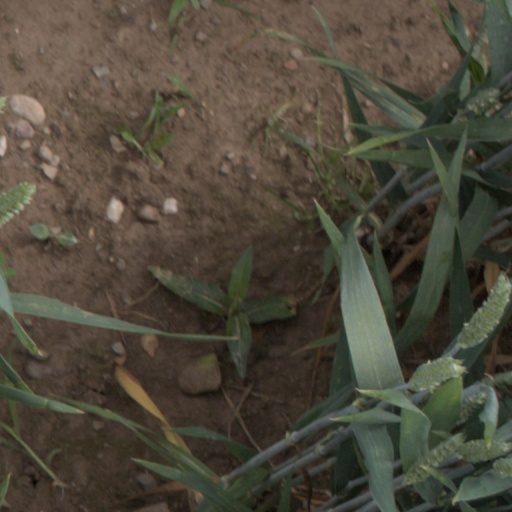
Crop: wheat